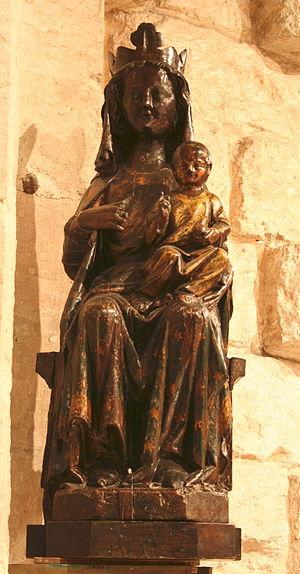
Statue de la vierge noire en noyer datant du XIVe siècle se trouvant dans la crypte de l'abbaye de Saint-Victor à Marseille (Bouches-du-Rhône)
L’abbaye Saint-Victor de Marseille a été fondée au Vᵉ siècle par Jean Cassien, à proximité des tombes de martyrs de Marseille, parmi lesquels saint Victor de Marseille, qui lui donna son nom. L'abbaye prit une importance considérable au tournant du premier millénaire par son rayonnement dans toute la Provence. L'un de ses abbés, Guillaume de Grimoard, fut élu pape en 1362 sous le nom d'Urbain V. À partir du XVᵉ siècle, l'abbaye entama un déclin irrémédiable.